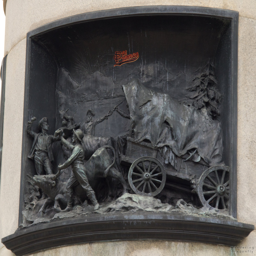
on the way -- relief